Sky position (RA, Dec in degrees): 184.945, 8.078
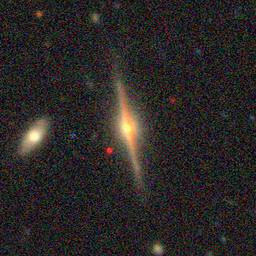
Galaxy morphology: Edge-on Galaxies with Bulge